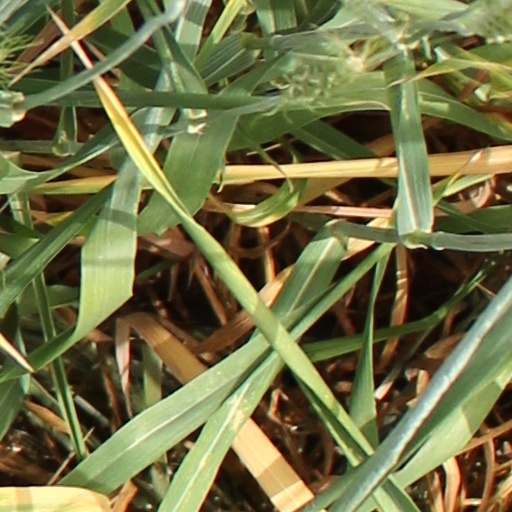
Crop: wheat